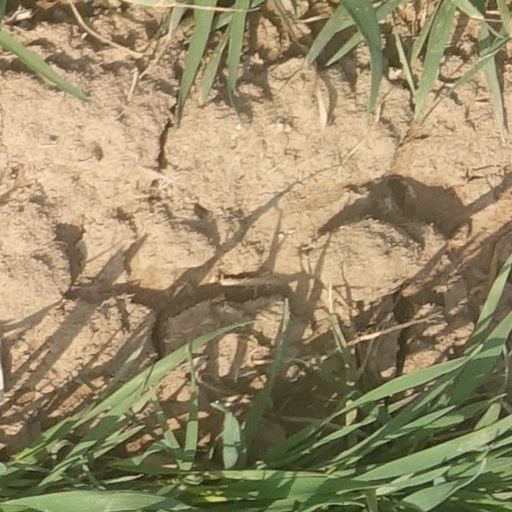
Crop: wheat